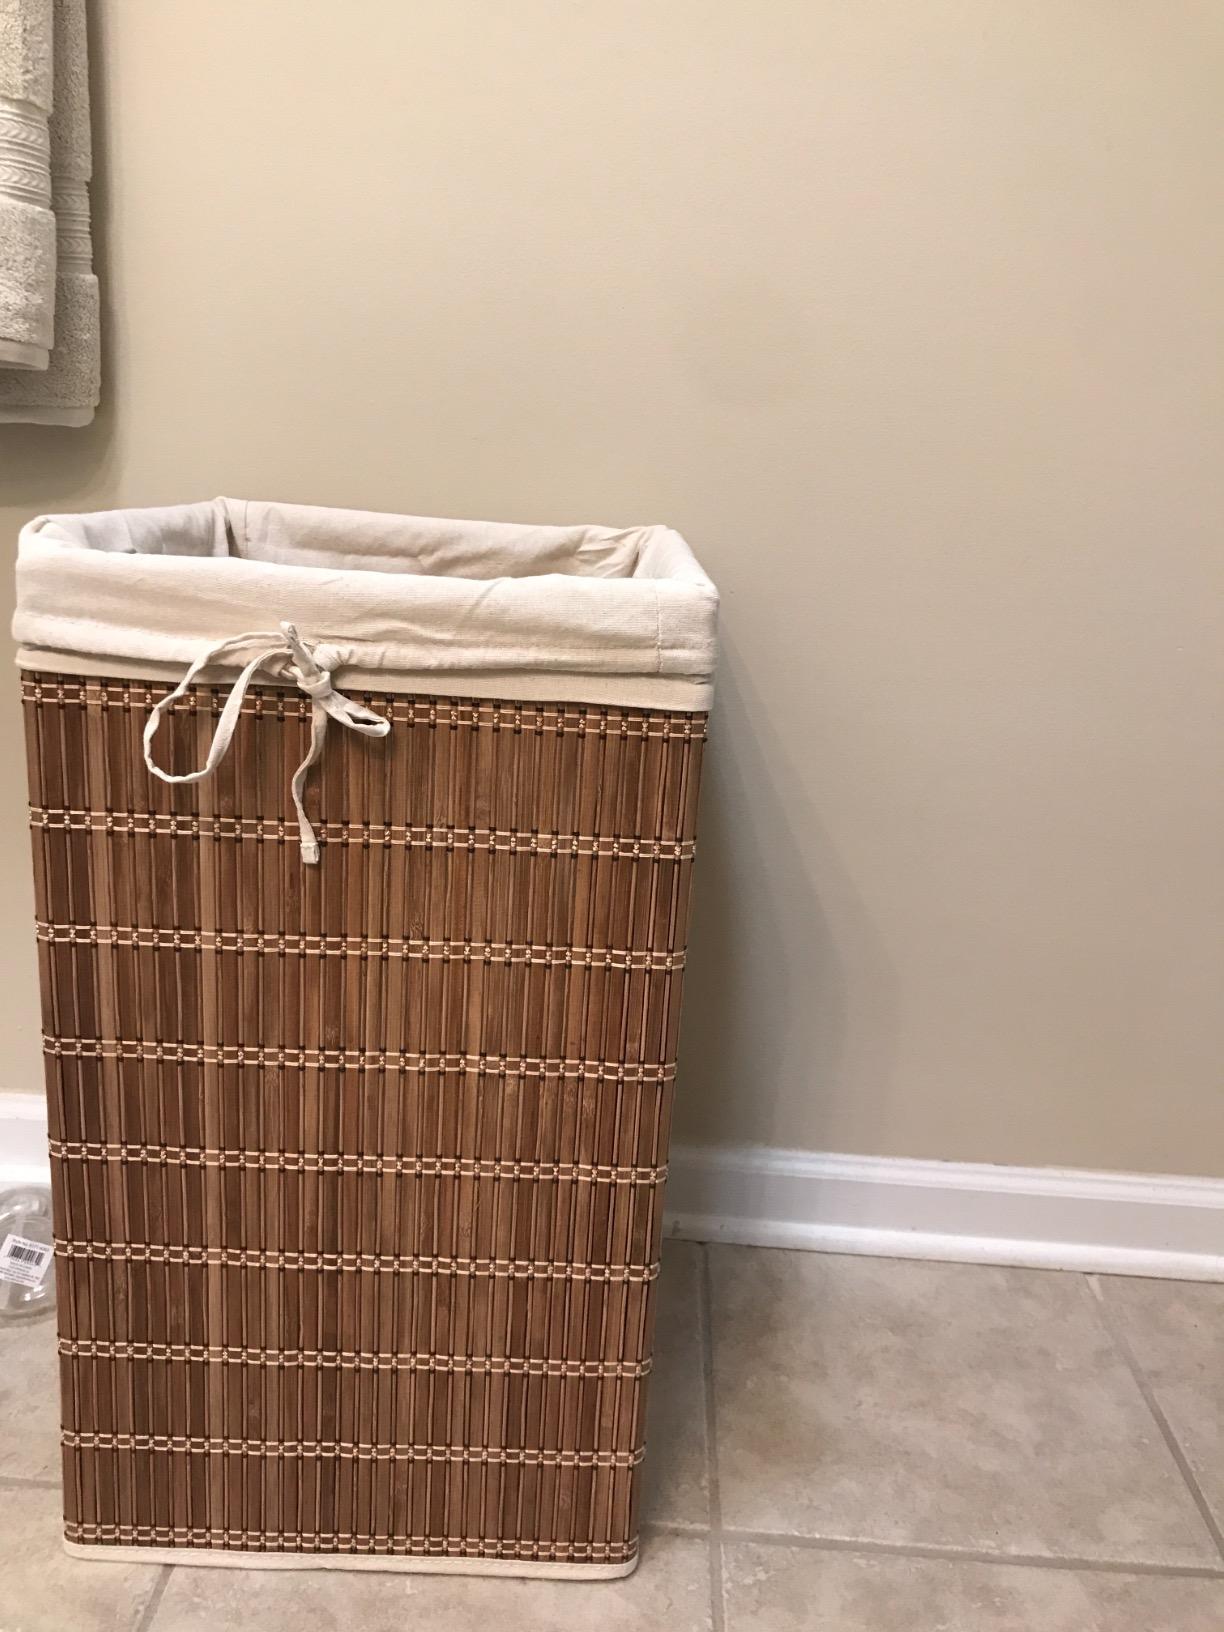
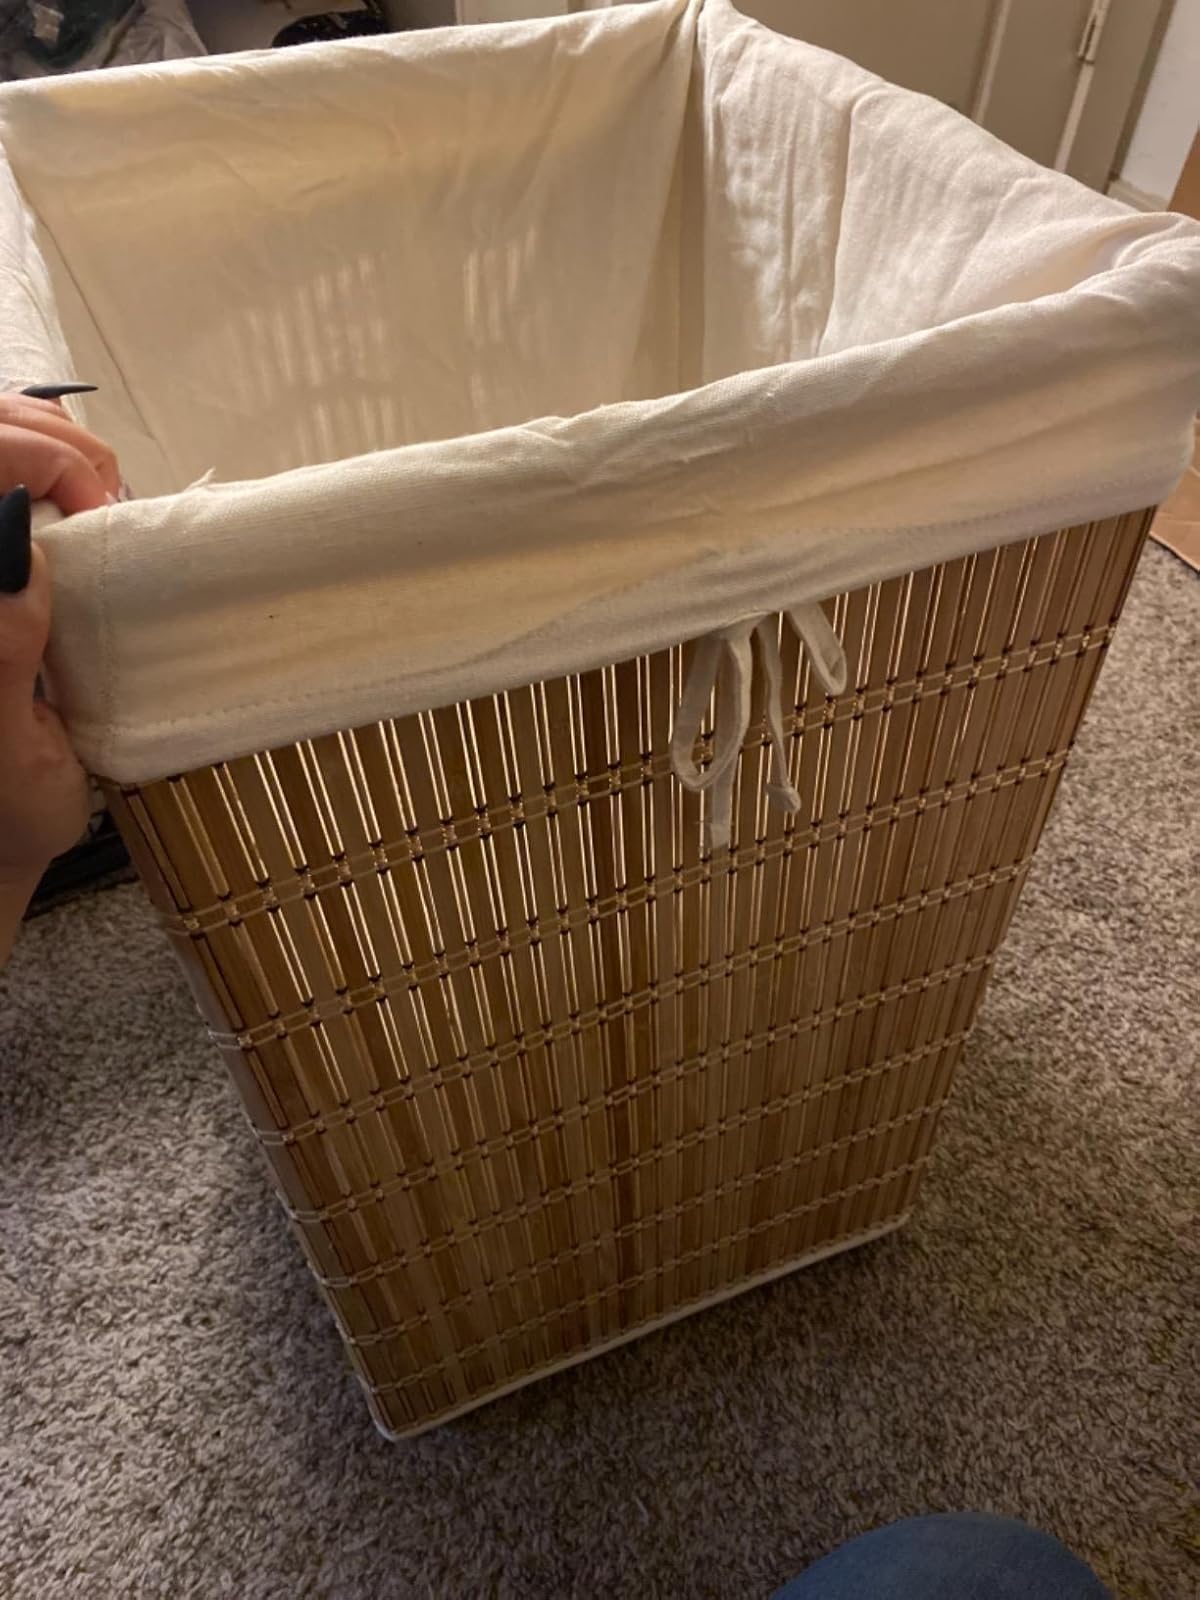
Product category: items_hamper
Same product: yes